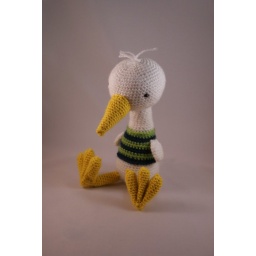
I really like the way he turned out! He is standing above my bed watching me sleep!